Kanal (2015 film)

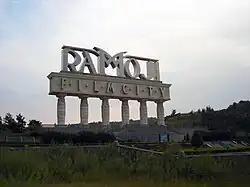
Ramoji Film City, was a significant location.

The film's launch and pooja function was held on 21 May 2015 on Mohanlal's birthday. But Mohanlal was not present at the event as he was in a short vacation in Japan after his tight film schedules. The principal photography commenced on 22 May 2015 in Kochi. The filming was supposed to start from the first week of June, but got preponed due to an undisclosed reason. Mohanlal joined the sets on 26 May.